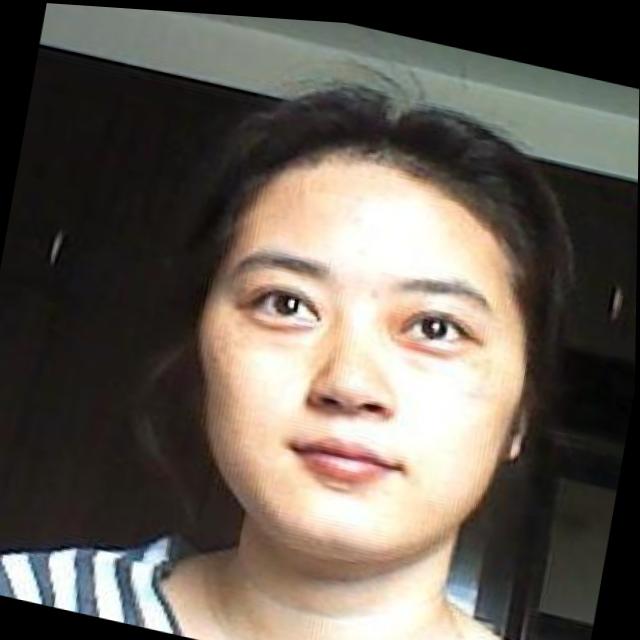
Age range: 21-44